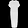
Label: Dress